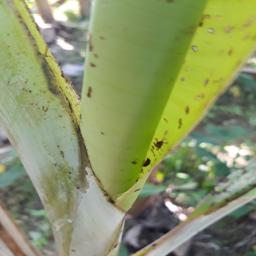
Label: BANANA APHIDS